History of the hamburger

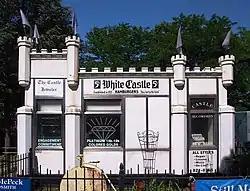
The 1936 White Castle Building No. 8 in Minneapolis, Minnesota

On November 16, 1916, chef and entrepreneur Walter "Walt" Anderson opened a hamburger stand in Wichita, Kansas, that used hygienic cooking methods, including grills and spatulas, and impressed his Wichita customers so much that many would become regular patrons. At this time, the hamburger was still not widely known by the American public. Anderson added onion rings to the burgers while they grilled, giving them a distinctive flavor. As demand increased, customers often bought his hamburgers by the dozen, giving rise to the company's subsequently popular slogan: "buy 'em by the sack". Despite some growth, Anderson had opened only four stands in the busiest areas of the city. In 1921, Edgar Waldo "Billy" Ingram collaborated with Anderson to open the first White Castle restaurant in Wichita. The restaurant was founded on the idea of cooking a hamburger quickly, giving it the honor of being the first fast food restaurant.